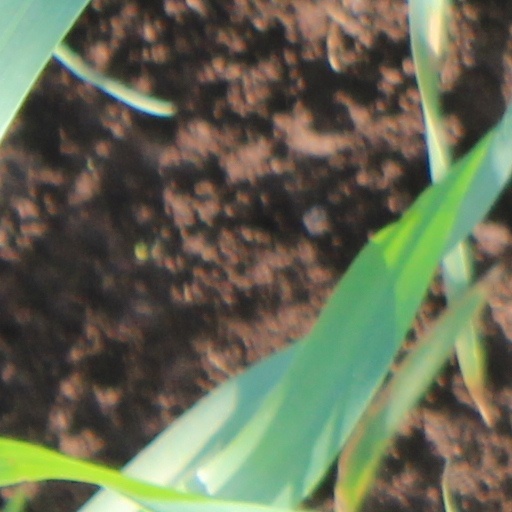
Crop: wheat